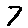
Label: 7